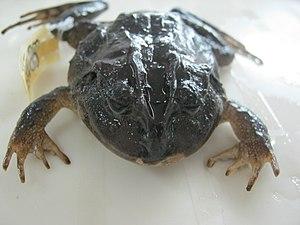
Strabomantis ruizi est une espèce d'amphibiens de la famille des Craugastoridae.